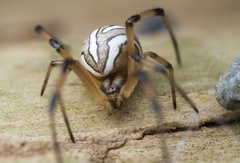
Species: Lactrodectus_hesperus